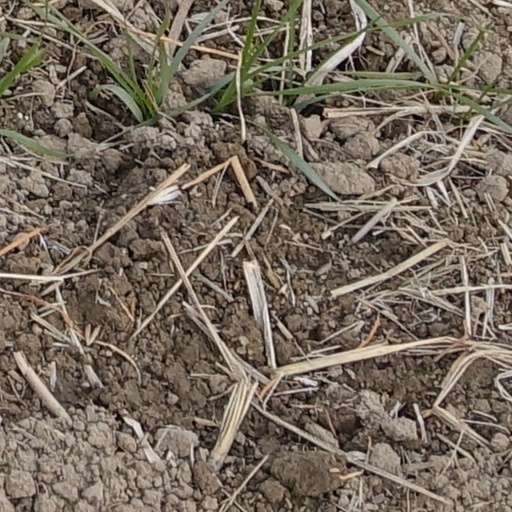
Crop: wheat